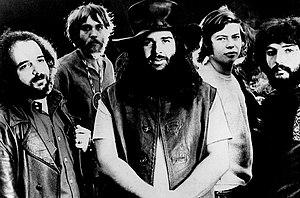
Samuel Lawrence Taylor, dit Larry Taylor ou The Mole, né le 26 juin 1942 à New York dans l'État de New York et mort le 19 août 2019, est un musicien américain, bassiste du groupe Canned Heat, ancien musicien de session pour The Monkees et Jerry Lee Lewis, collaborateur de Tom Waits et John Mayall sur scène et en studio.
Alan Christie Wilson, né le 4 juillet 1943 à Arlington, et mort le 3 septembre 1970 à Los Angeles en Californie, est un musicien américain, cofondateur et leader du groupe Canned Heat, surnommé « the Blind Owl » en raison de sa très mauvaise vue, de son visage rond et de sa nature studieuse. Il fait partie du Club des 27.
Henry Charles Vestine, surnommé The Sunflower, né le 25 décembre 1944 à Takoma Park et mort le 20 octobre 1997 à Paris, est un guitariste américain.
Canned Heat est un groupe de blues rock américain, originaire de Los Angeles, en Californie, formé en 1965. Ses plus grands succès sont On the Road Again en 1968 et Going Up the Country en 1969. Le groupe a participé activement à la vague du blues revival à la fin des années 1960. Se produisant notamment dans plusieurs grands festivals, Canned Heat a été l'un des groupes les plus populaires des années hippie.
La chronologie du blues présente sur une échelle de temps les événements marquants de chaque année dans le domaine du blues et des différents courants qui en sont issus, comme le boogie woogie ou le rhythm and blues.